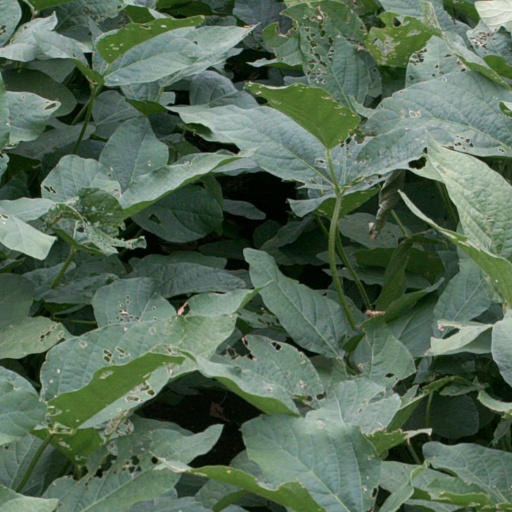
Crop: soybean